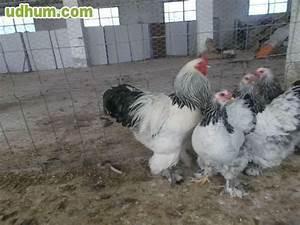
chicken